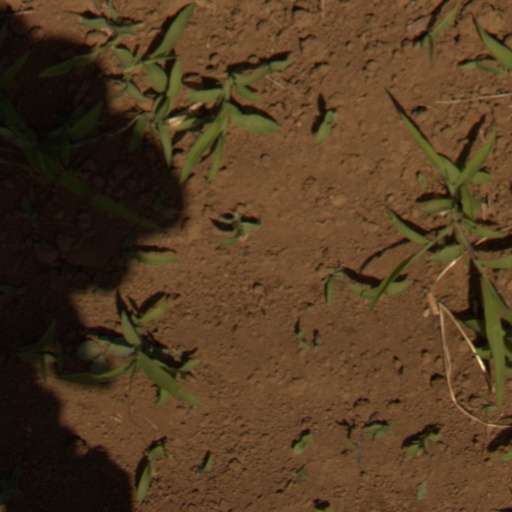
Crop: Jerusalem artichoke